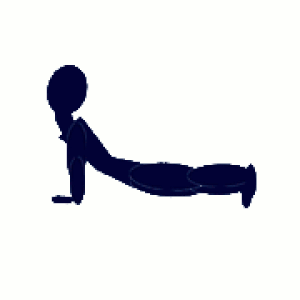
Cinq tibétains - Cinquième rite.Čeština: Pět tibeťanů - 5. tibeťan.हिन्दी: तिब्बती वायु अधिसार - पंचम वायु-अधिसार."
Les cinq tibétains est une compilation de cinq exercices de yoga. Selon les ouvrages qui les présentent, la pratique régulière des cinq tibétains soulagerait la tension musculaire et dissiperait le stress, elle améliorerait la respiration et la digestion, profiterait au système cardio-vasculaire et procurerait une détente et un bien-être profonds. Ces exercices seraient particulièrement adaptés pour ceux qui n'ont pas le temps de pratiquer un sport et seraient à la portée de tout le monde, quel que soit l'âge ou la condition physique.